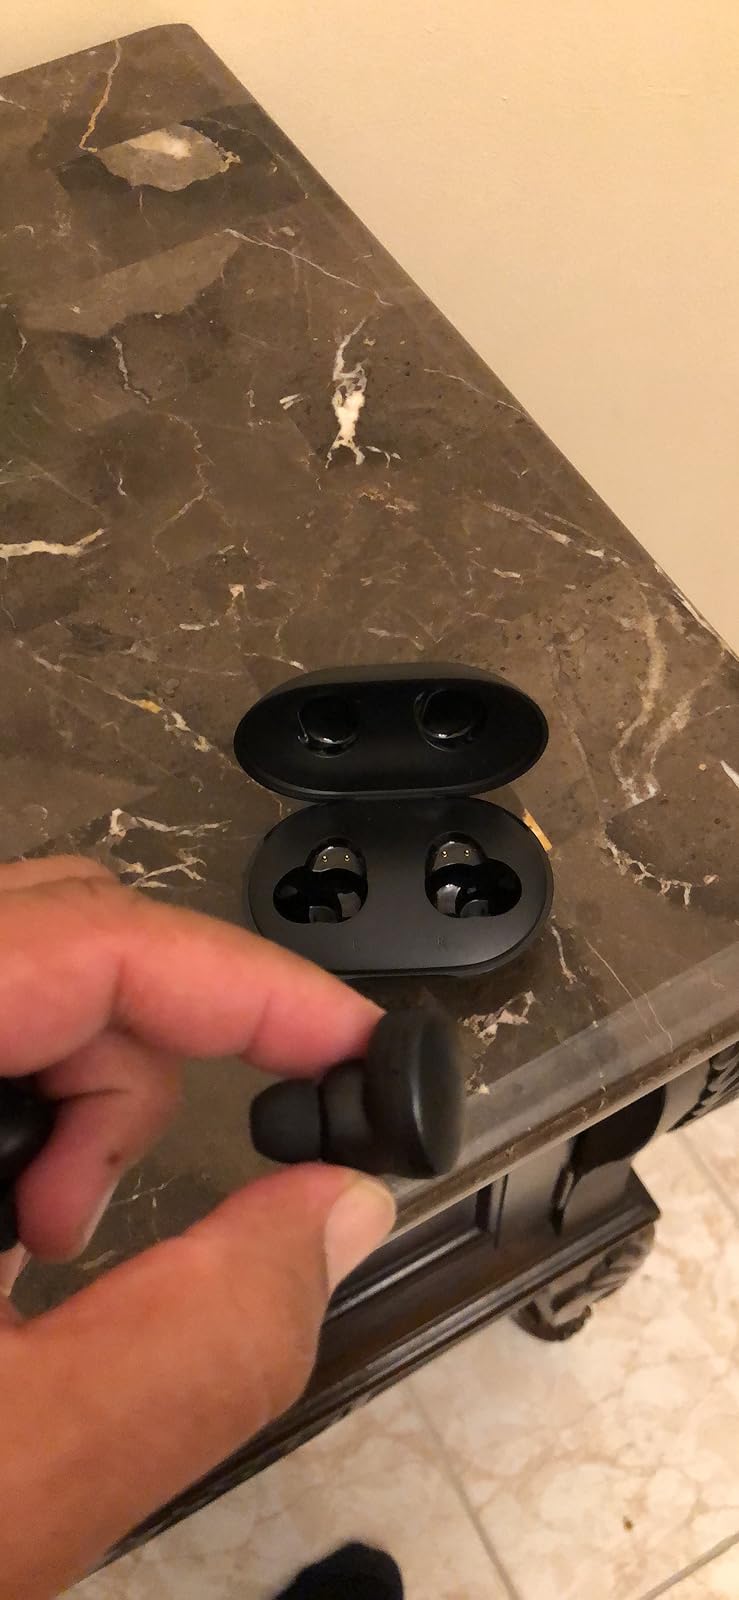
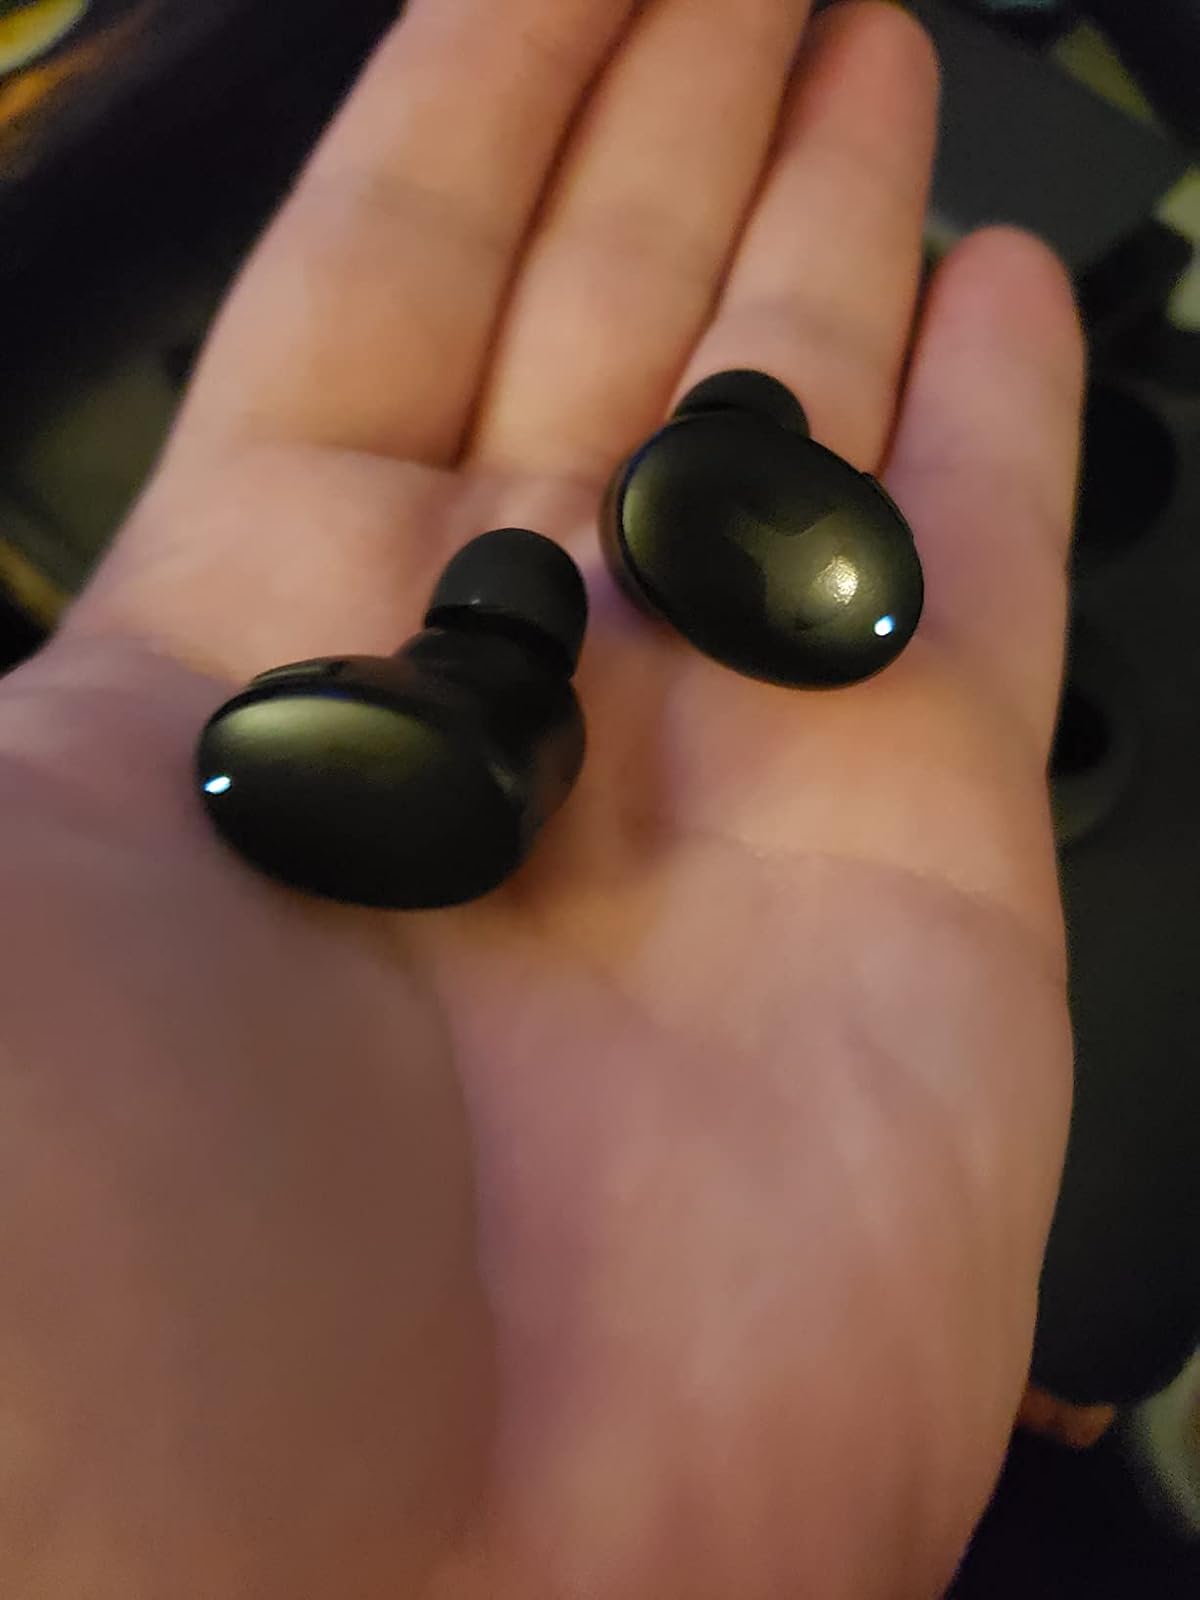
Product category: earbuds
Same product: yes